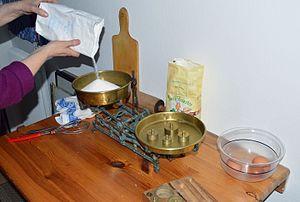
On appelle « sucres ajoutés » l’ensemble des sucres qui sont ajoutés aux aliments et boissons par le fabricant au cours du procédé industriel, par le cuisinier ou le consommateur.